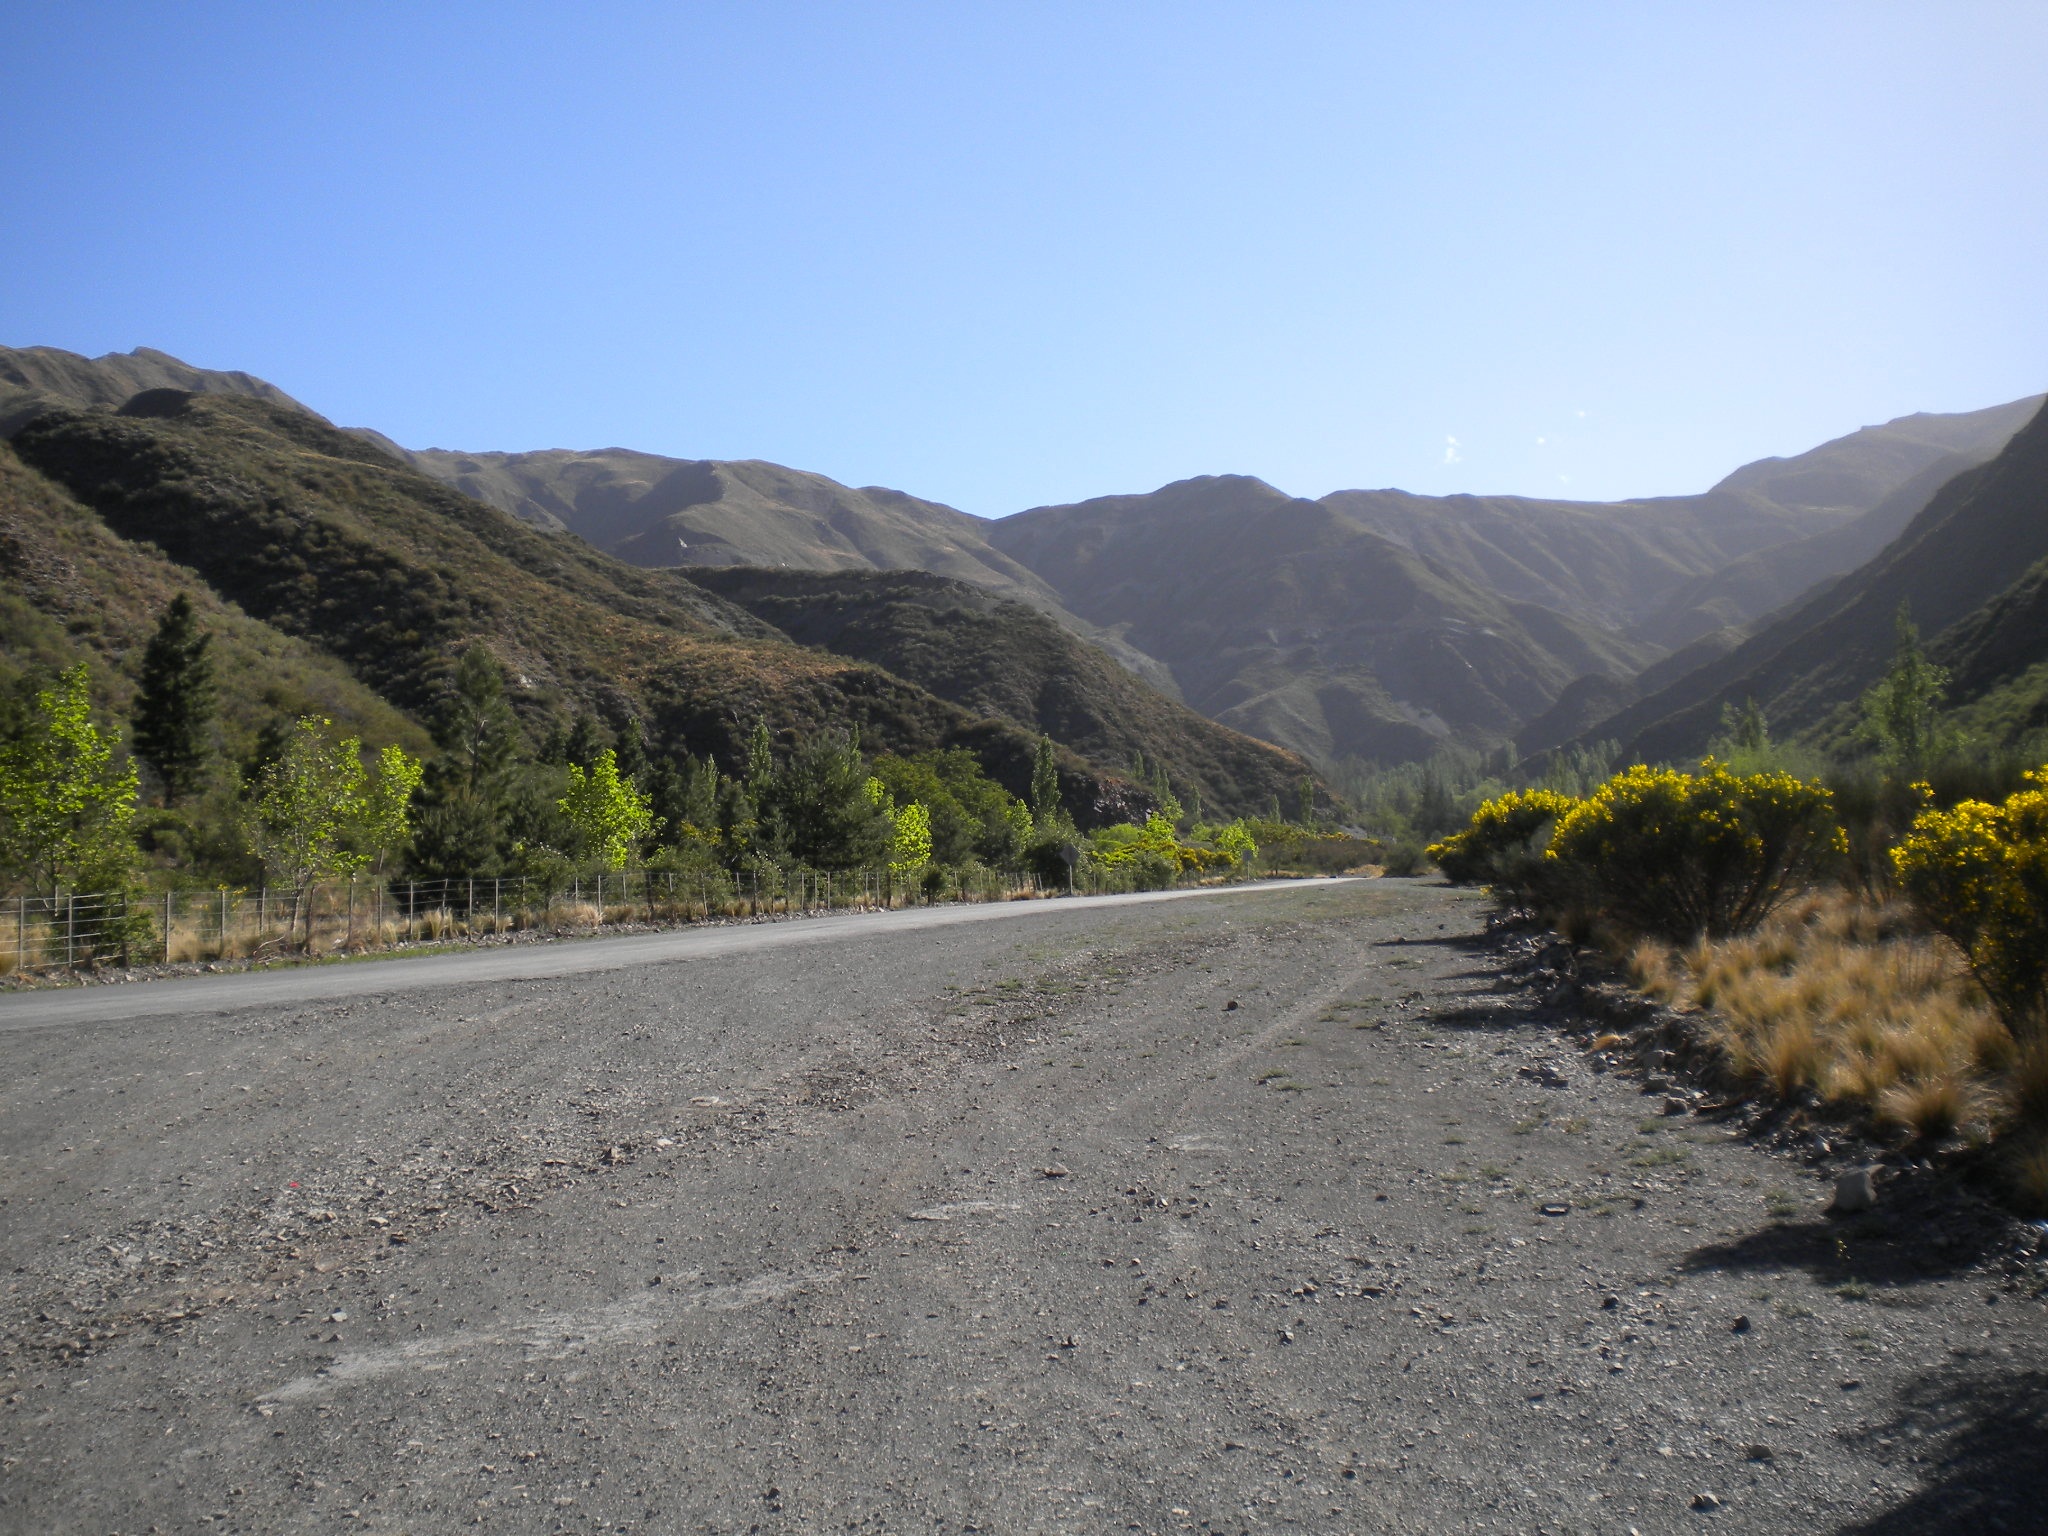
landscape, walking, mountain, road, trail, hill, highway, valley, mountain range, dirt road, soil, ridge, road trip, infrastructure, plateau, argentina, mendoza, mountain pass, mountainous landforms